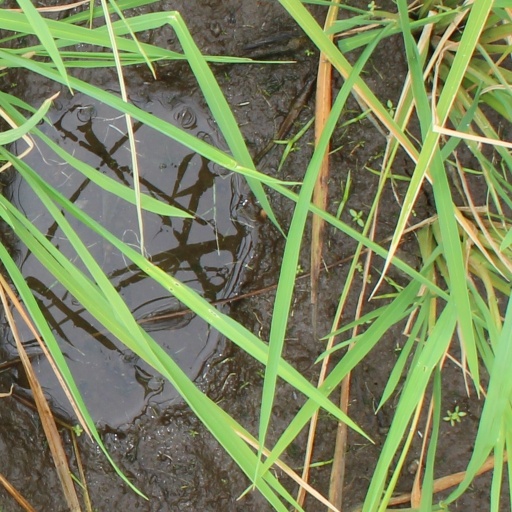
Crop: rice